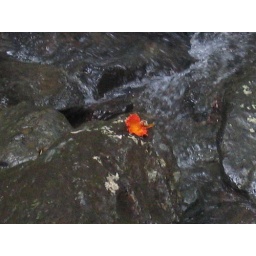
loose flower in PR rain forest